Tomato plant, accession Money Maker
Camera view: vertical (180 deg); turntable rotation: 210 degrees
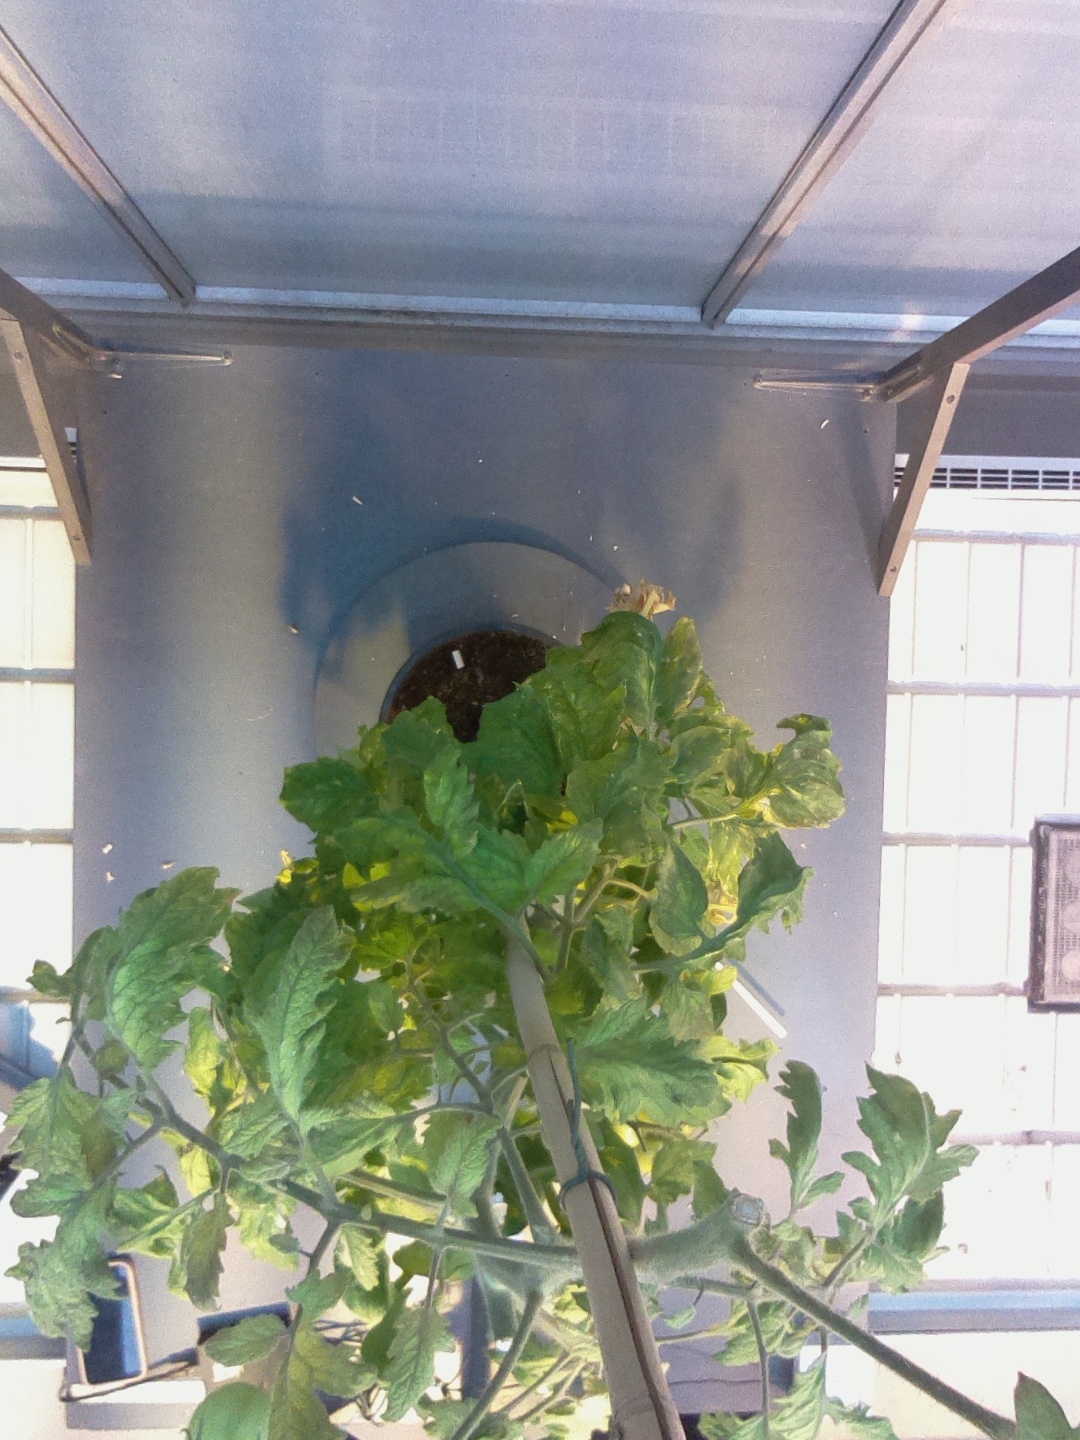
BBCH growth stage 79: 90% -100% of final fruit size